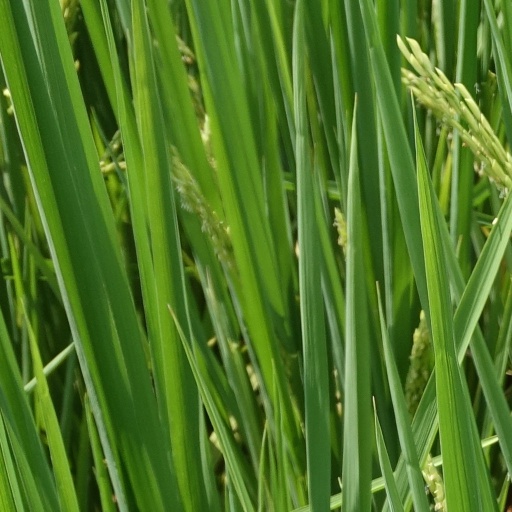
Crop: rice